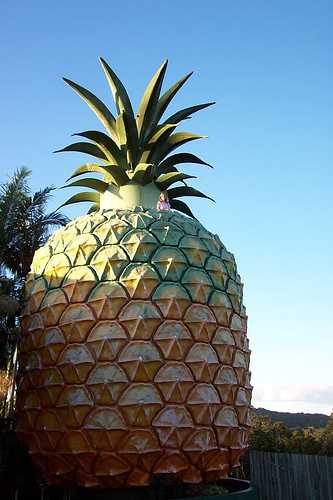
Label: Pineapple